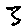
Label: 3